Poughill, Devon

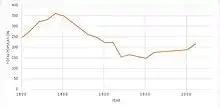
Total Population of Poughill Civil Parish, Devon, 1801-2011

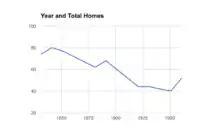
Total Homes, Ploughill

Way has more residents (3.85%) describing their health as very good than the national average for England.